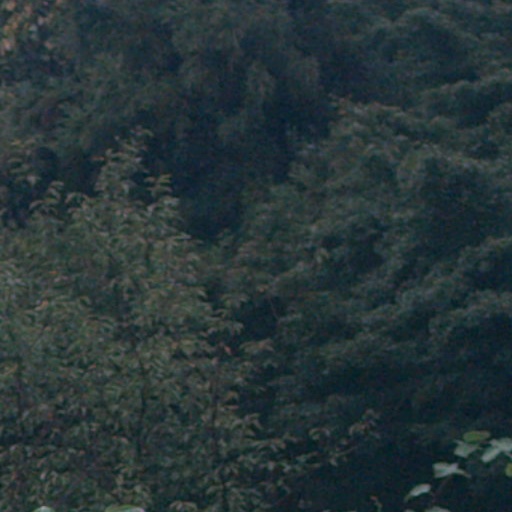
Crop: cassava